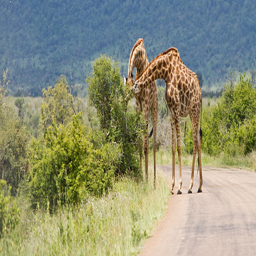
Two giraffes standing near some trees, eating from them
two giraffe bending down to eat some brush
Two giraffes standing on a road while they eat plants.
Two giraffes eat leaves from some small trees.
Two giraffes graze on a bush by a roadside.